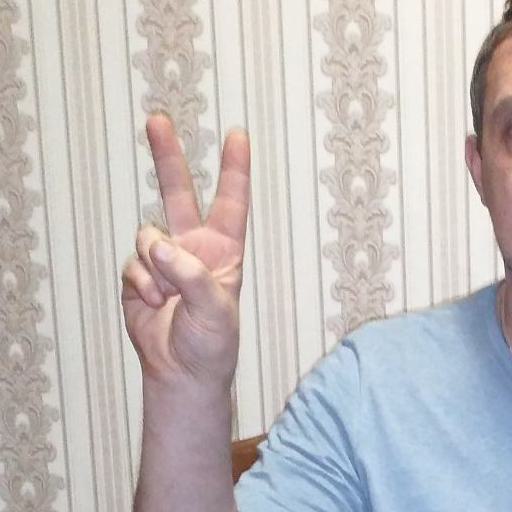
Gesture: peace